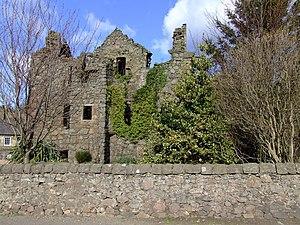
Cette liste recense les principaux châteaux du council area de Fife en Écosse.